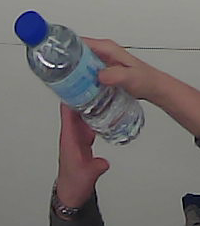
Product: nestle_water